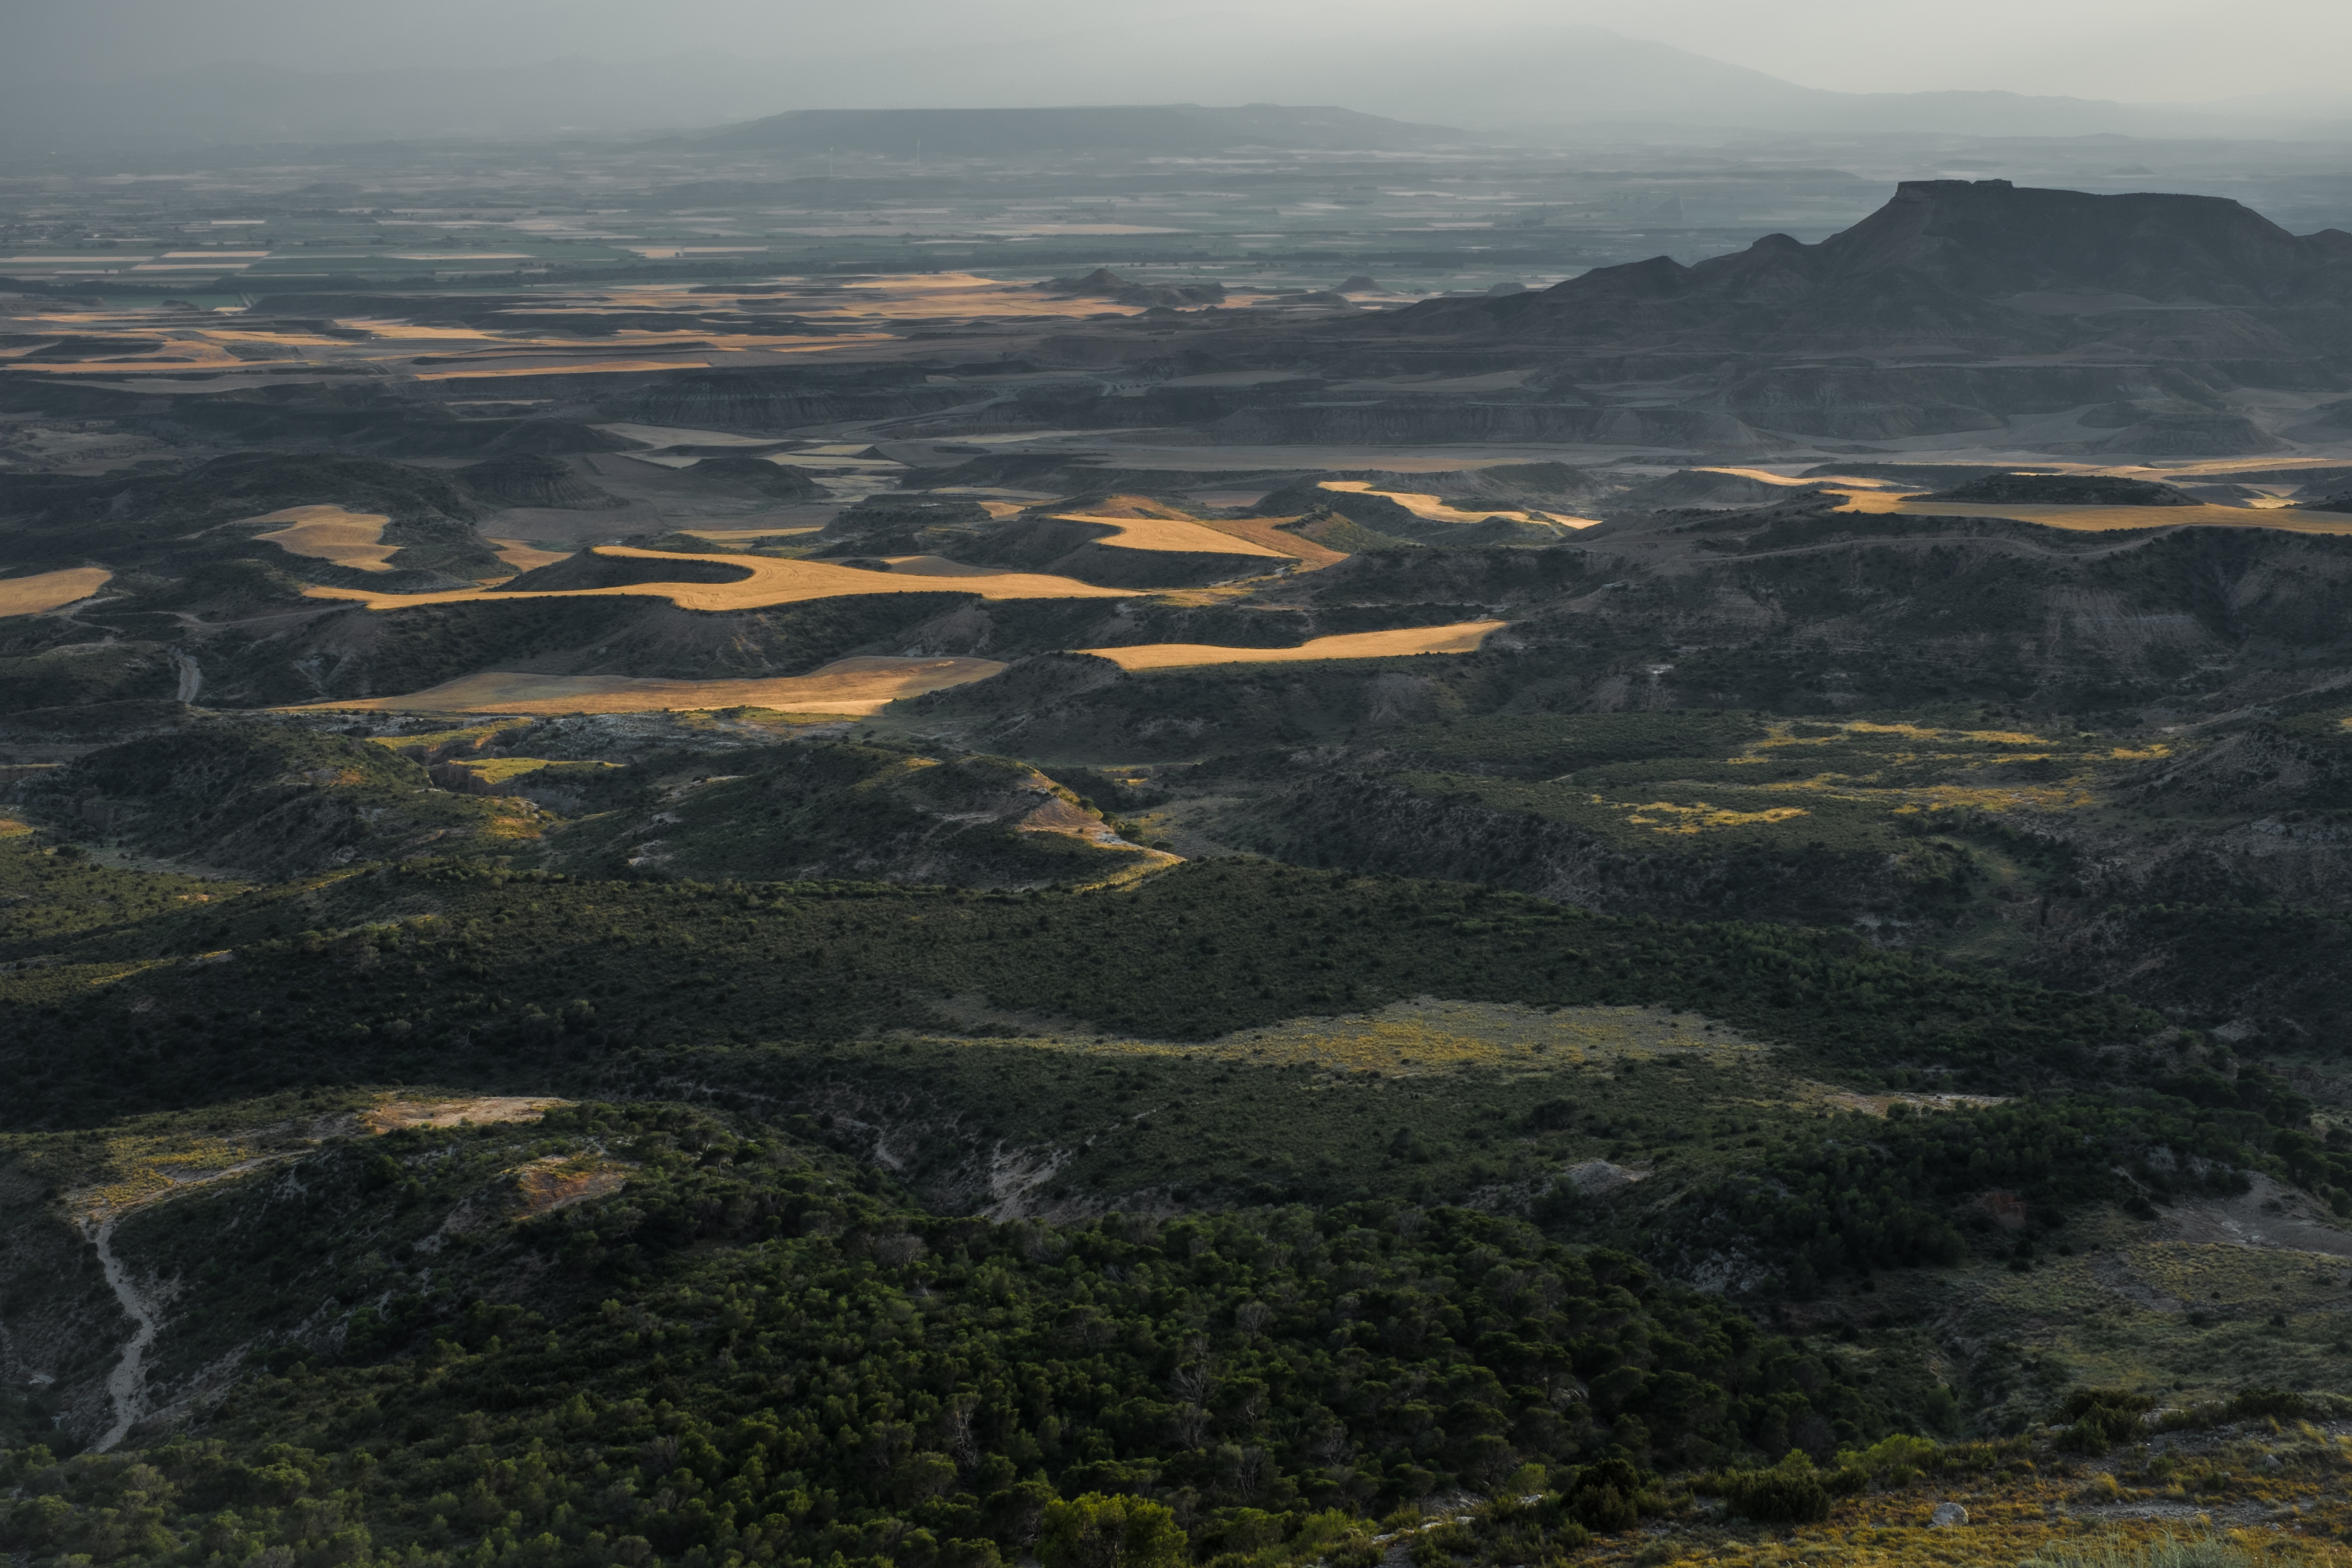
landscape, coast, rock, horizon, wilderness, mountain, cloud, hill, valley, fujifilm, terrain, ridge, plain, spain, geology, plateau, xpro1, willyverhulst, tundra, landform, aerial photography, natural environment, geographical feature, atmospheric phenomenon, atmosphere of earth, mountainous landforms